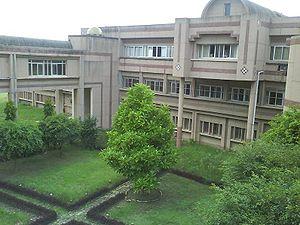
L'université Babasaheb Bhimrao Ambedkar est une université centrale indienne située à Lucknow dans l’État d’Uttar Pradesh.